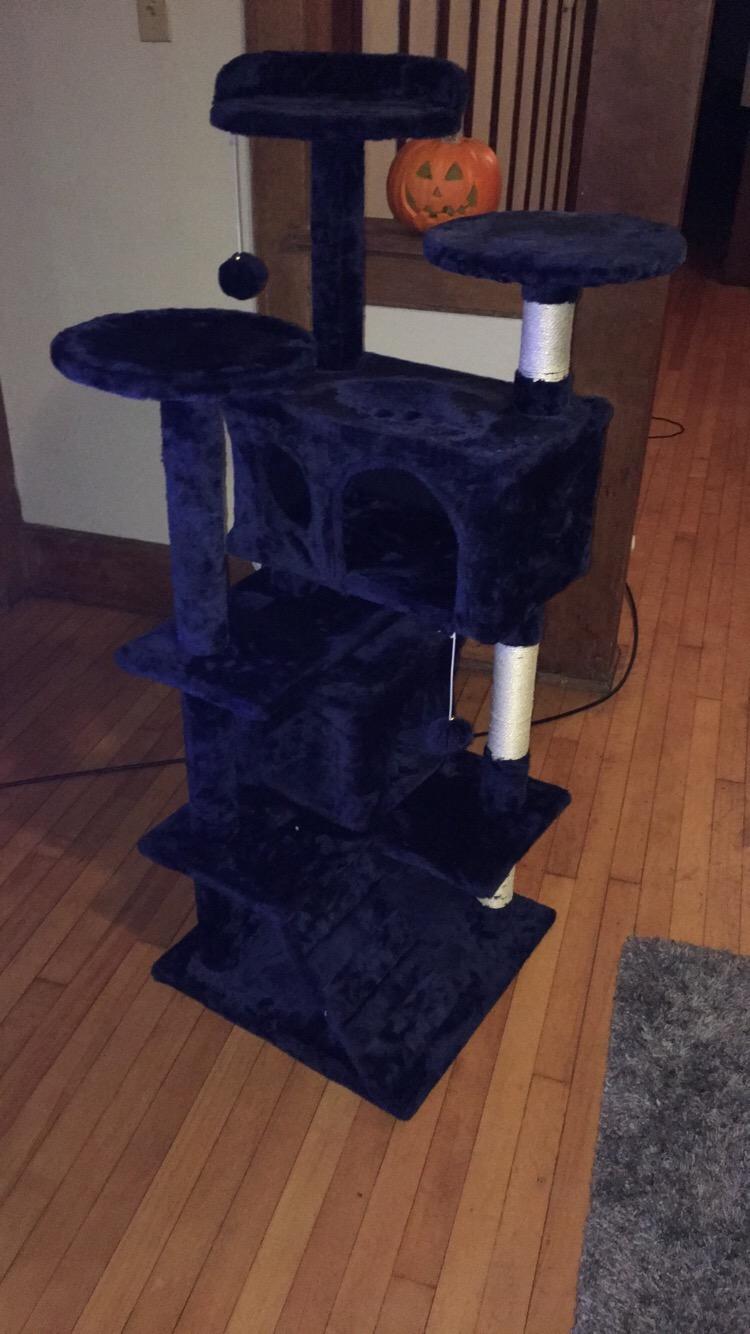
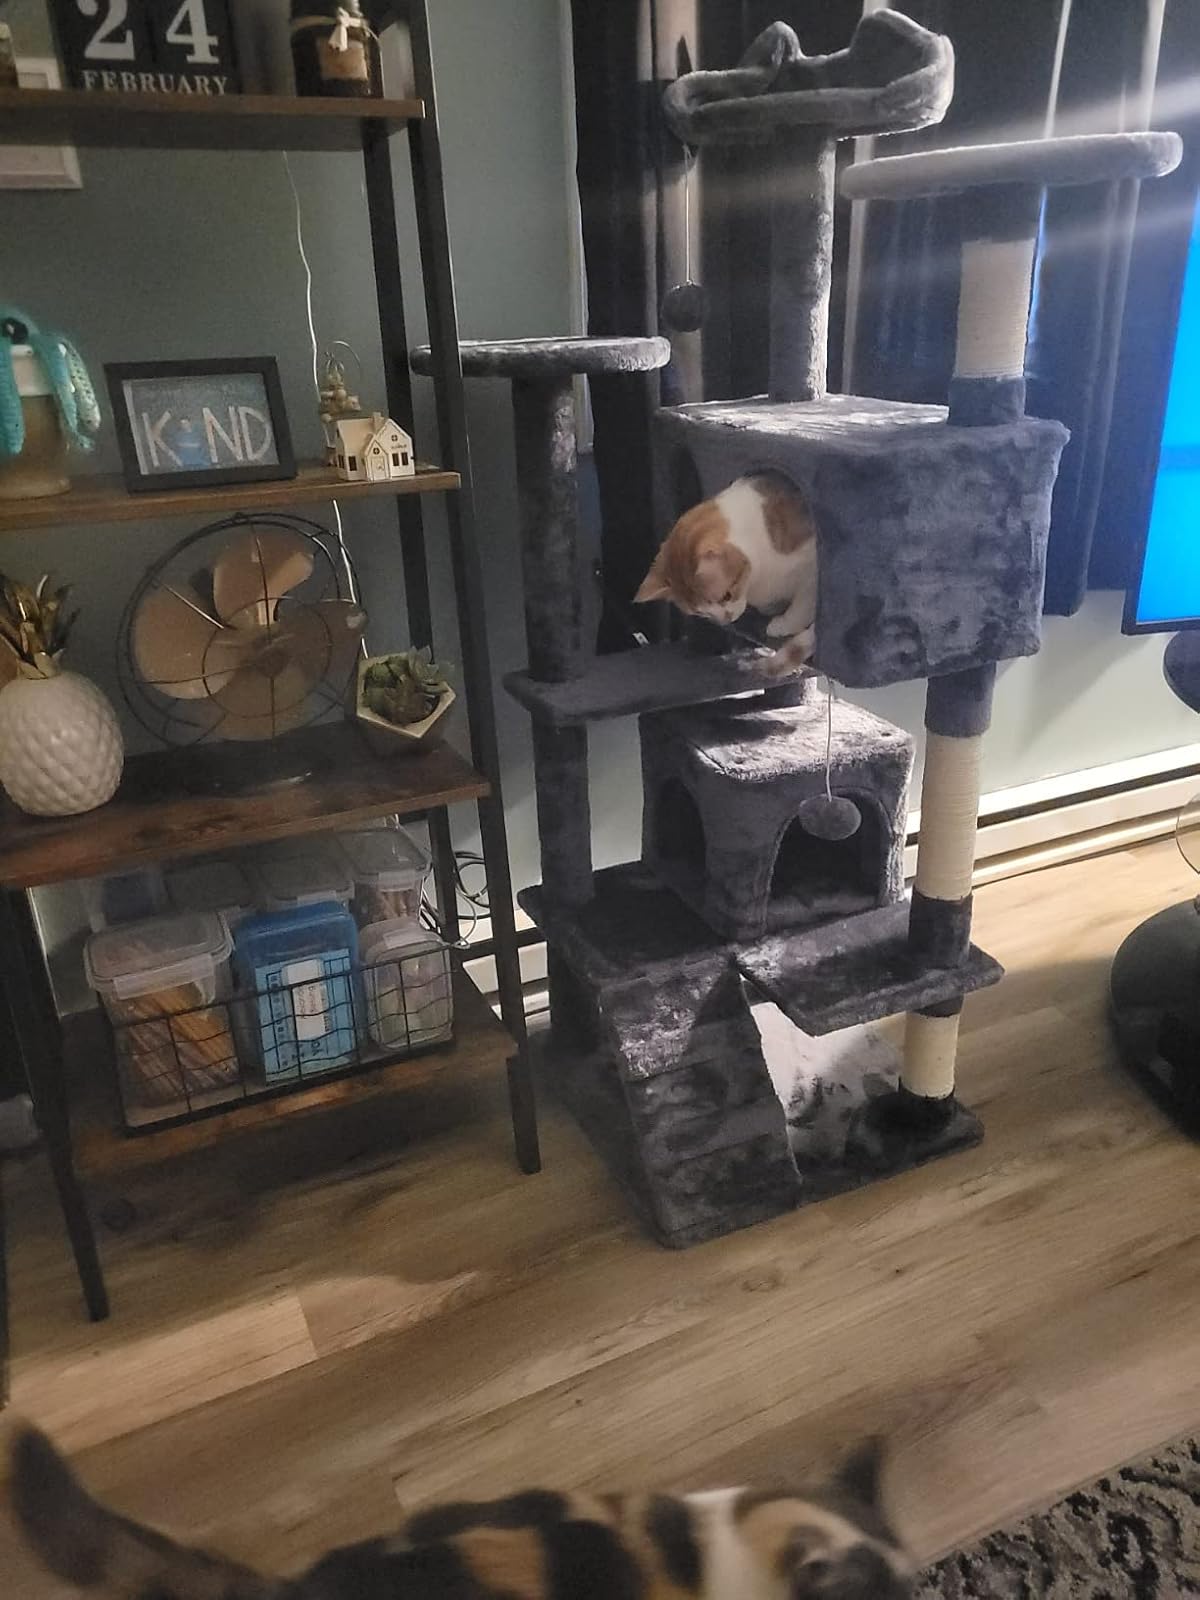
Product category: items_cat tree
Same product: no